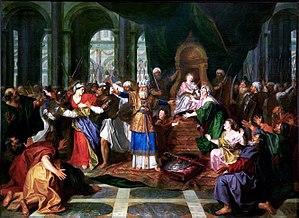
838 av. J.-C. : ultime et vaine tentative de Salmanazar III d'Assyrie pour s’emparer de Damas. Hazaël, roi de Damas, profite de ce répit pour se retourner contre Jéhu d’Israël. Victorieux, il occupe Galaad, Gad, Ruben et le Manassé depuis Aröer sur les gorges de l’Arnon, Galaad et Bashân.